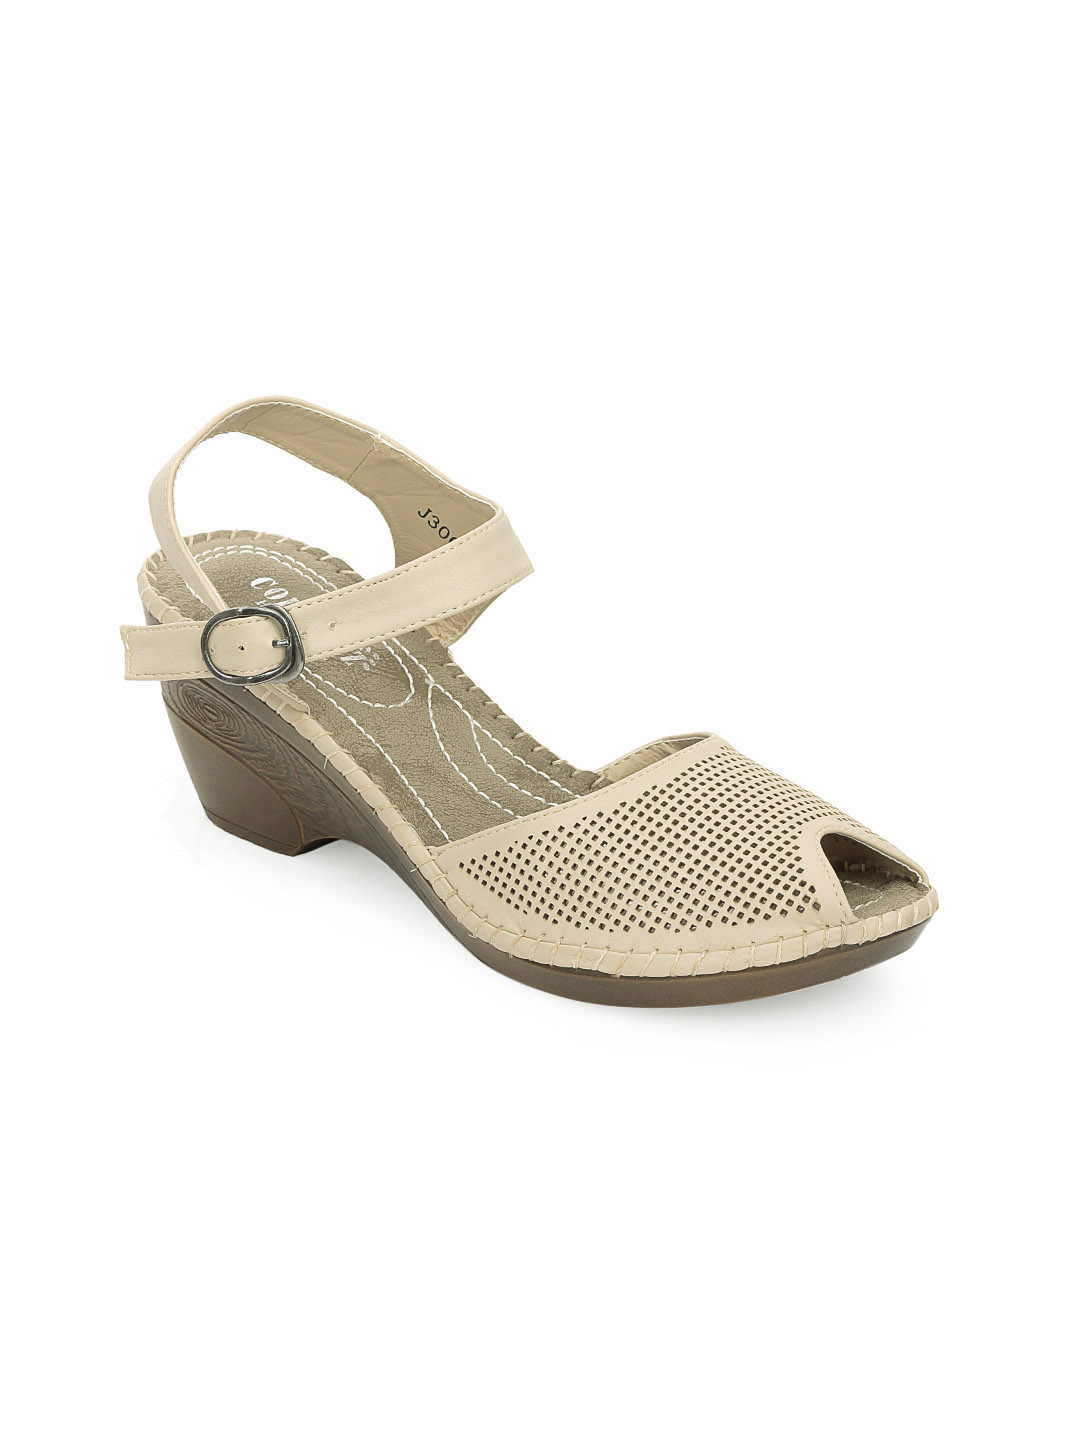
Cobblerz Women Beige Sandals
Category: Footwear / Shoes / Heels
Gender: Women
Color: Beige
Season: Summer 2016
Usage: Casual